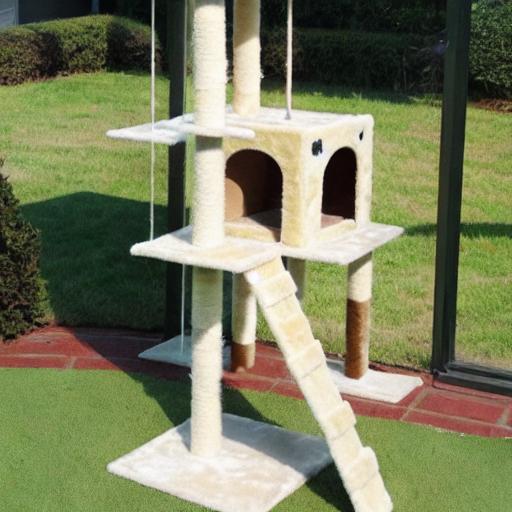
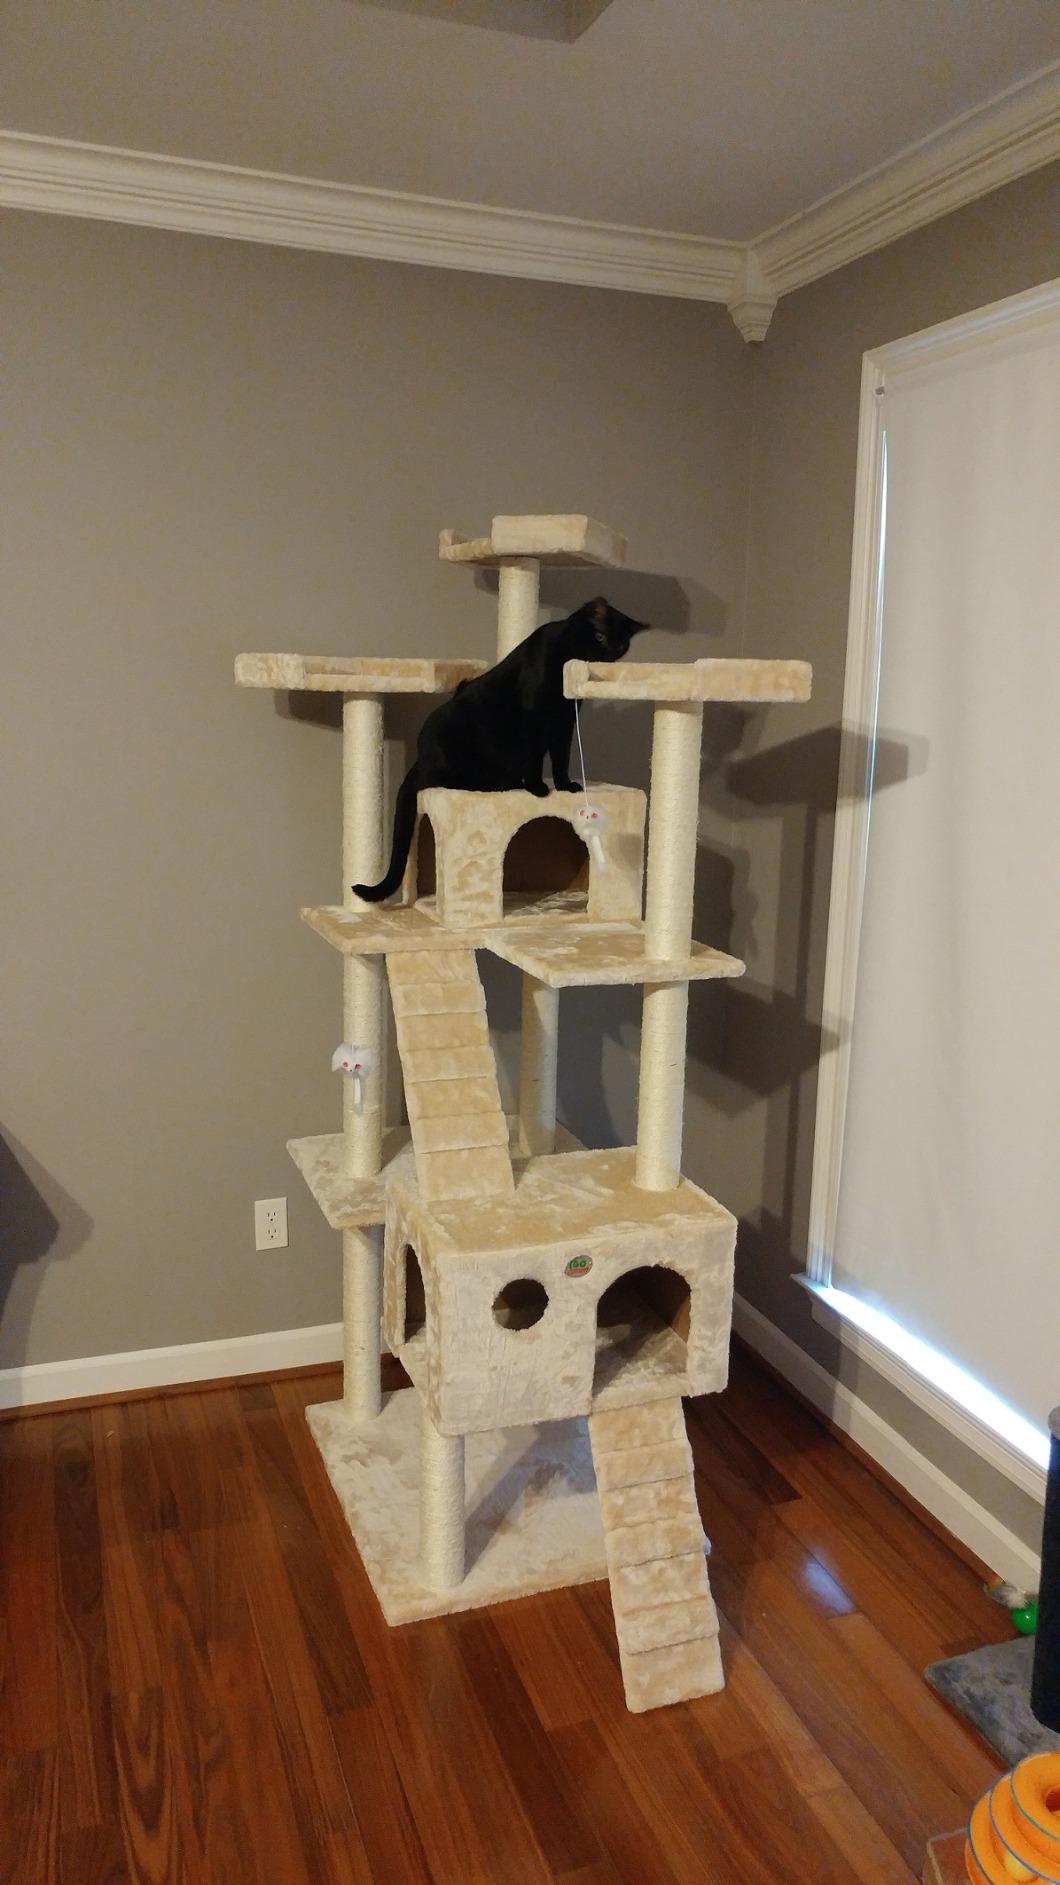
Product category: items_cat tree
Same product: no